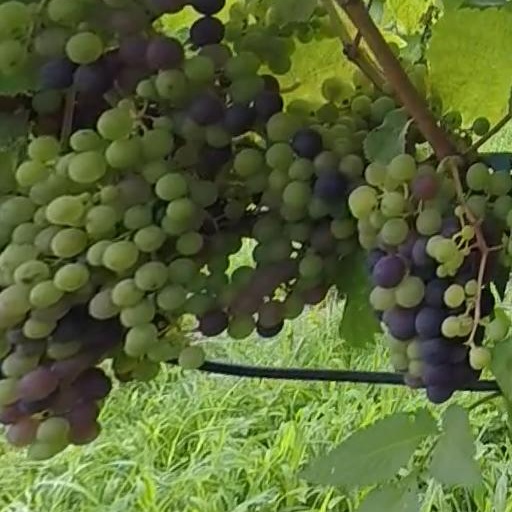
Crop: grape